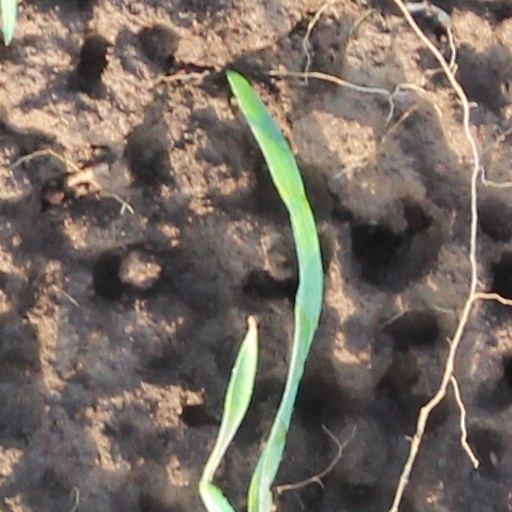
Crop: wheat